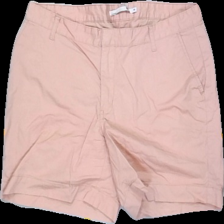
View: front
Type: Shorts
Category: Ladies
Brand: Lager 157
Colors: Pink
Material: 100%cotton
Size: M
Season: Summer
Stains: Minor
Price range: <50
Recommended usage: Export